Eurasian Economic Union

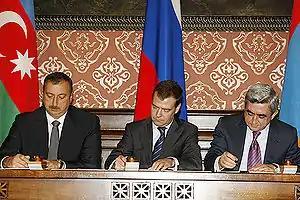
Azerbaijani President Ilham Aliyev, Russian President Dmitry Medvedev and Armenian President Serzh Sargsyan hold peace talks in Moscow on 2 November 2008.

The European Council on Foreign Relations and analysts suggest the Eurasian Union includes strategic interests as well as economic interests for its member states, especially Russia. In order to link both Europe and East Asia, Russia seeks to develop its eastern regions to increase its access to Asian markets. Russia's Far East has gained even more importance due to its proximity to alternative markets since the European Union and United States imposed sanctions on Russia following the start of the Russo-Ukrainian war.